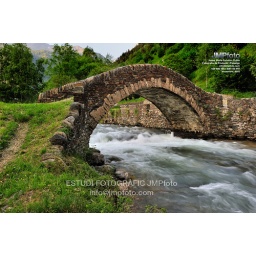
romanesque bridge over a river